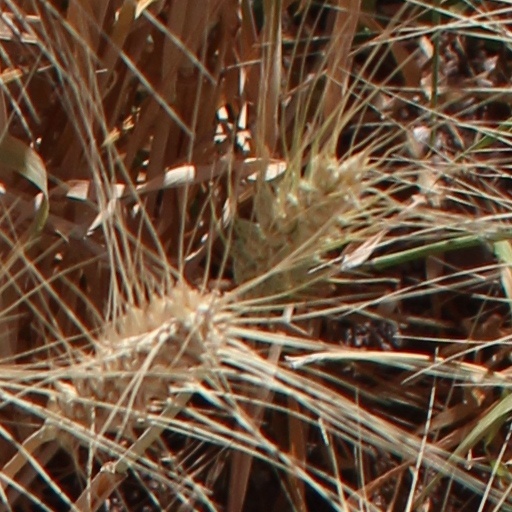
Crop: wheat